Ai Xia

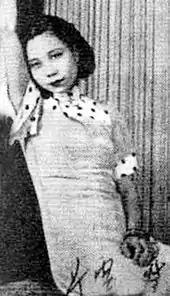
Ai Xia

Ai committed suicide in 1934 by consuming raw opium. Being the first actress in the Republic of China to do so, her death is considered iconic in Chinese film.